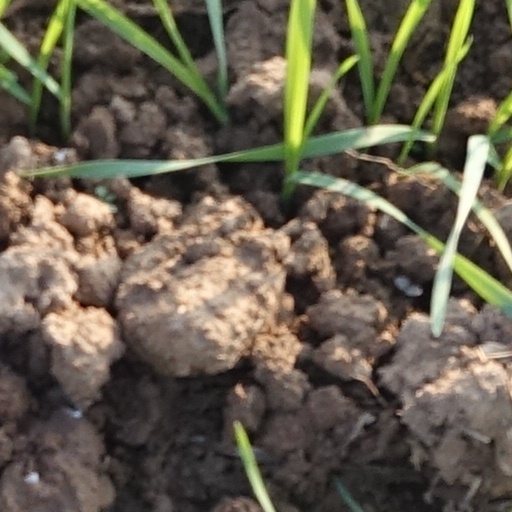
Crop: wheat